John Fane, 7th Earl of Westmorland

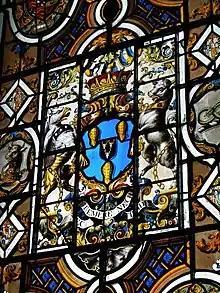
Arms of John Fane, 7th Earl of Westmorland with inescutcheon of pretence of Cavendish ("Sable, three buck's heads cabossed argent"), Mereworth Church, Kent

He commenced his law studies at Lincoln's Inn in 1703 and entered as a fellow commoner at Emmanuel College, Cambridge in 1703/4. It is likely that his older brother Thomas influenced his decision to become Member of Parliament for Hythe in 1708, a position which he held until 1711. That same year, he joined the army and fought at Oudenarde and Lille. After the war, he returned to England with a letter for the Lord High Treasurer, Lord Godolphin, from the Duke of Marlborough, who wrote that "Fane behaved himself very well, so that I am desirous you would do him the honour of presenting him to the Queen. I like him much better than his brother [Westmorland]." A year later, however, he left for the continent again, this time as a Captain of horse in William Cardogan's regiment, and saw action at Malplaquet.